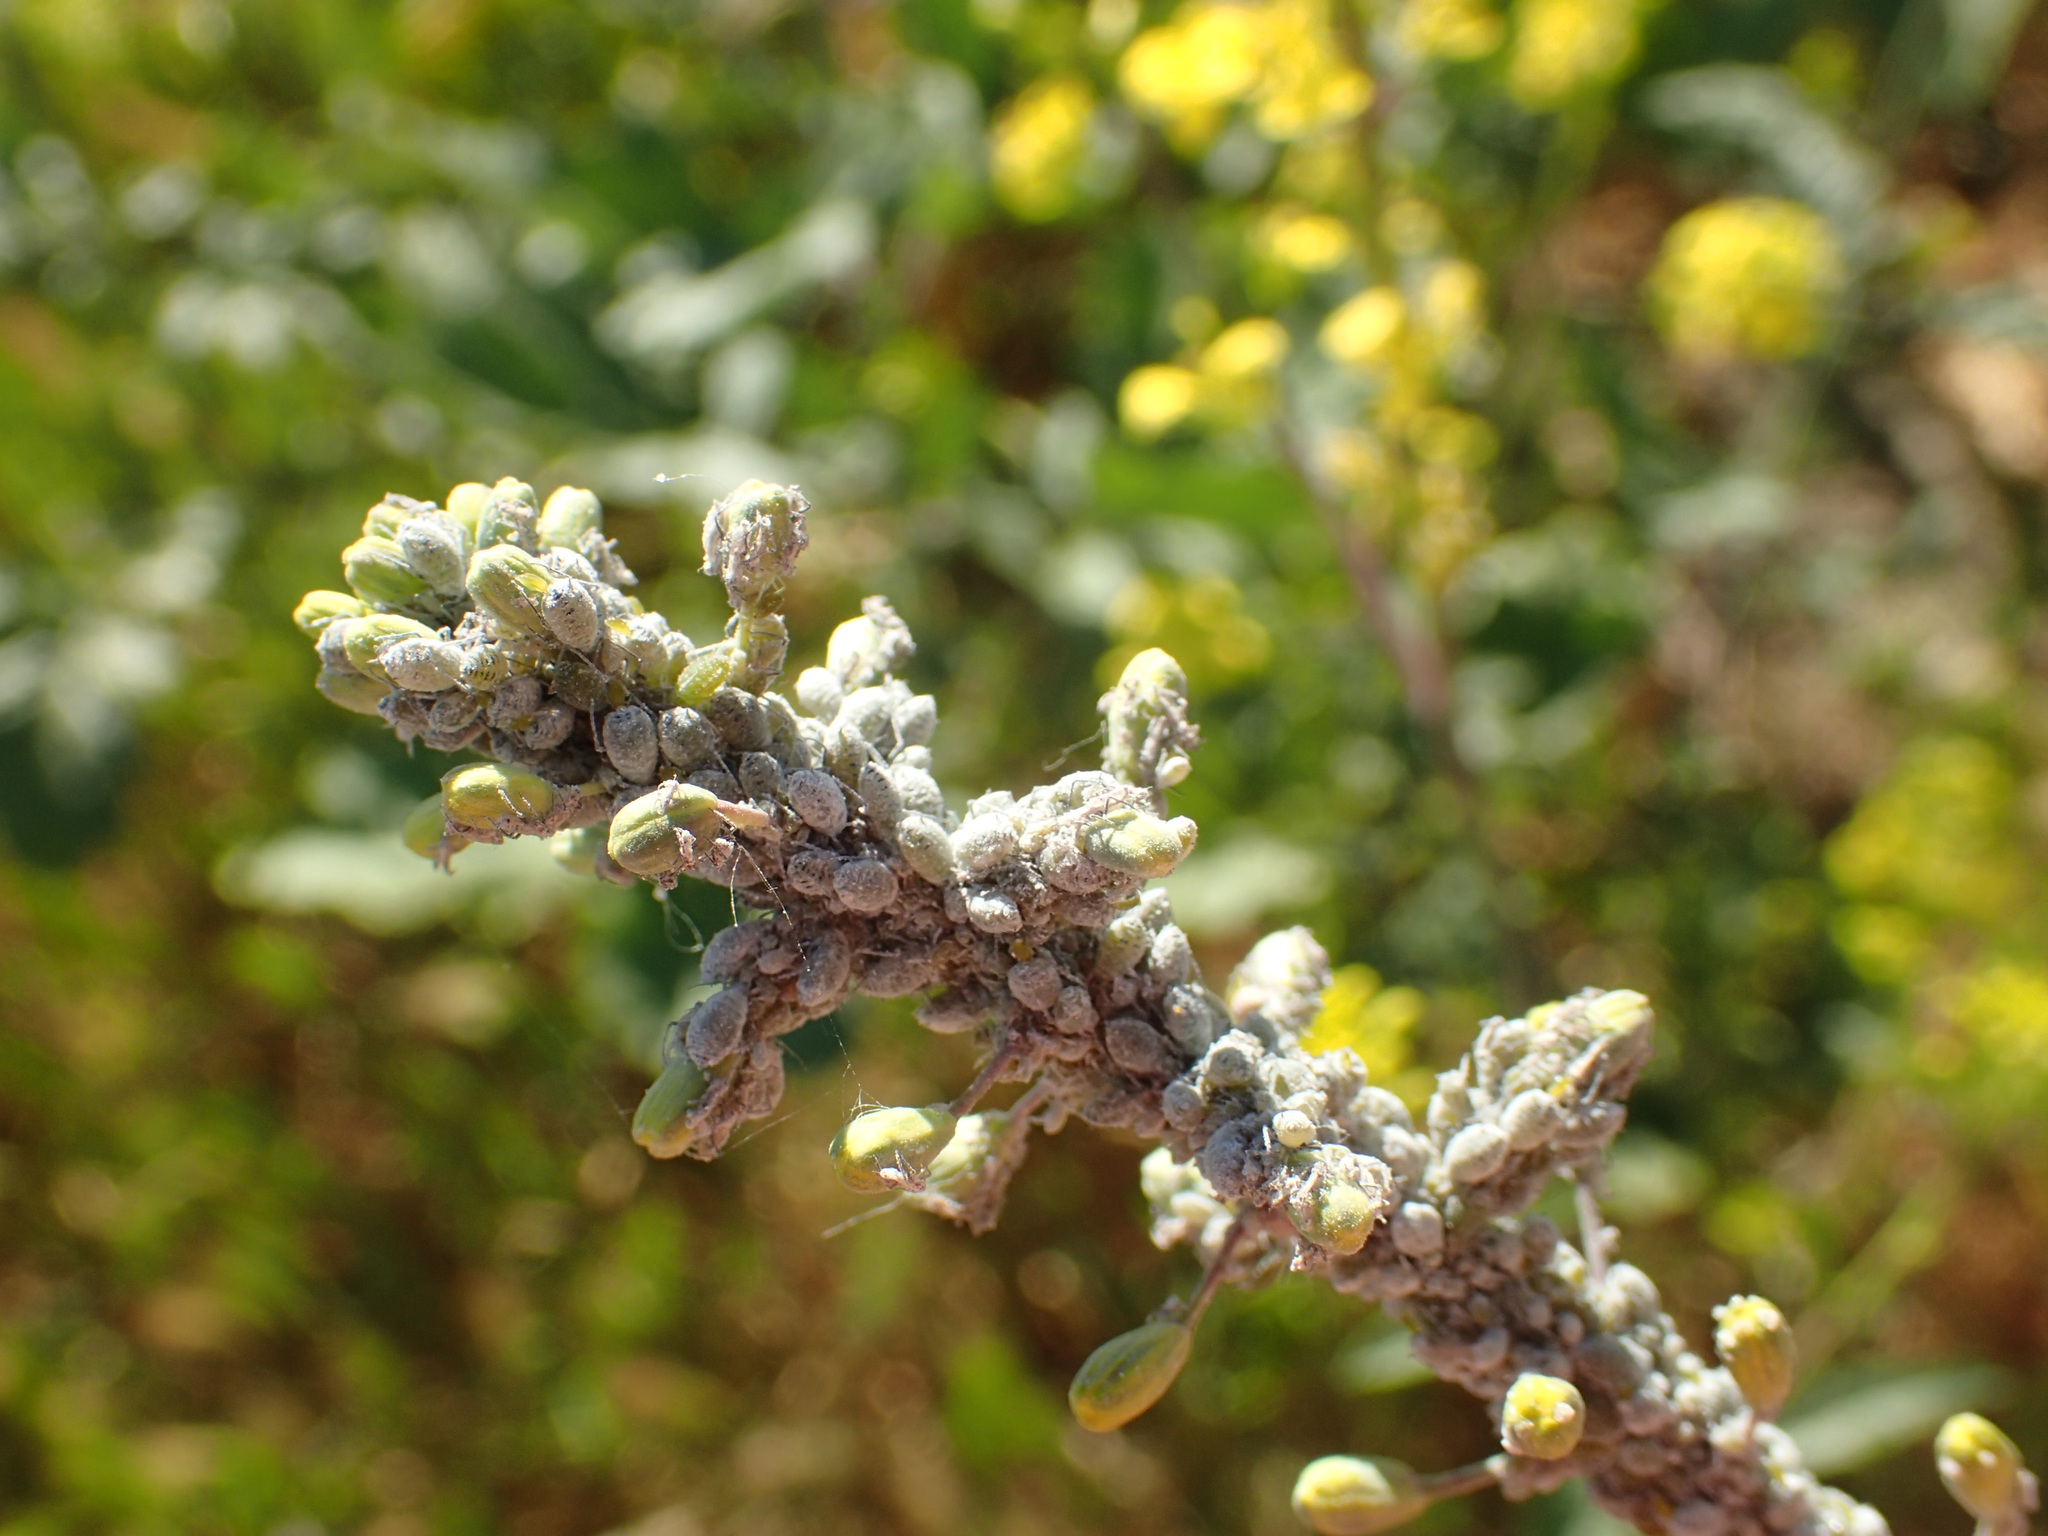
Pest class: cabbage_aphid